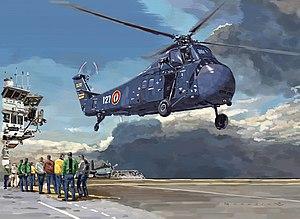
Hélicoptère HSS de la flotille 33F au décollage du porte-avions Clémenceau en janvier 1969.
Pierre-André Cousin, né le 14 janvier 1956 à Brest, est un peintre, illustrateur et graphiste français.